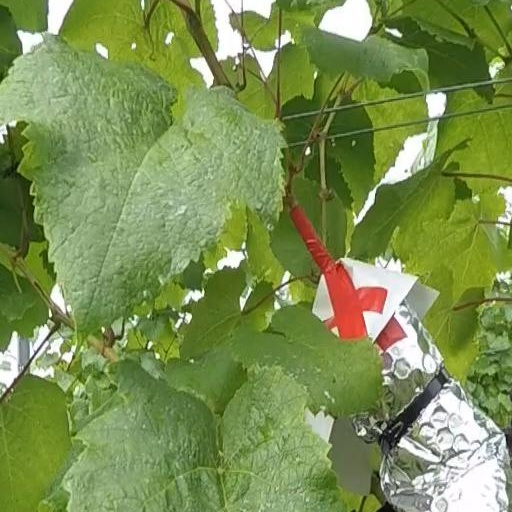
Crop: grape